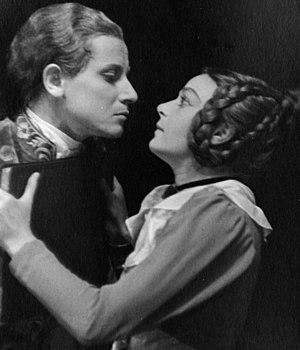
Lotte Berger avec Dieter Borsche dans 'La Complice""
Dieter Borsche, né le 25 octobre 1909 à Hanovre et mort le 5 août 1982 à Nuremberg, est un acteur allemand.